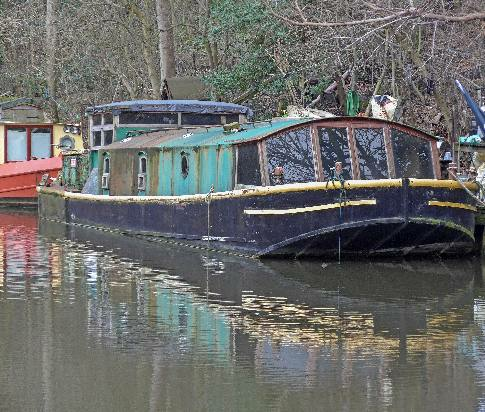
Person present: No